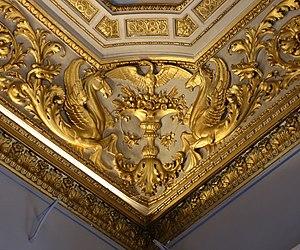
La Villa Favard, également appelée Palazzo Favard, est située à Florence, à l'angle du Lungarno Vespucci. Elle abrite actuellement l'école de commerce de mode et de design Polimoda.